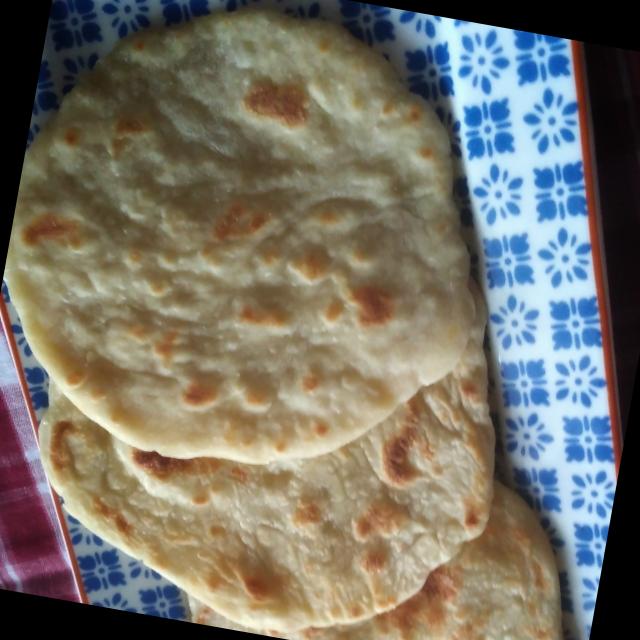
Dish: chapati